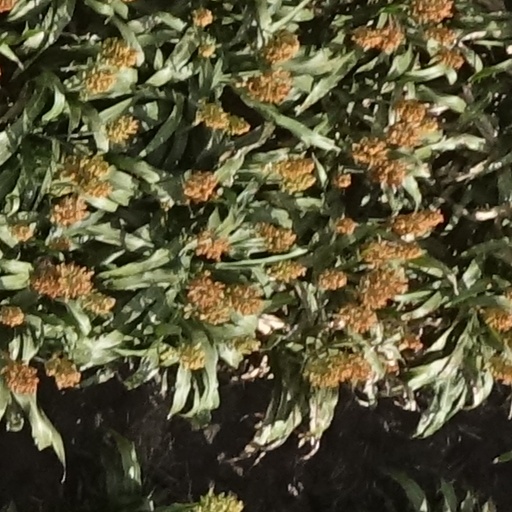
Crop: sorghum